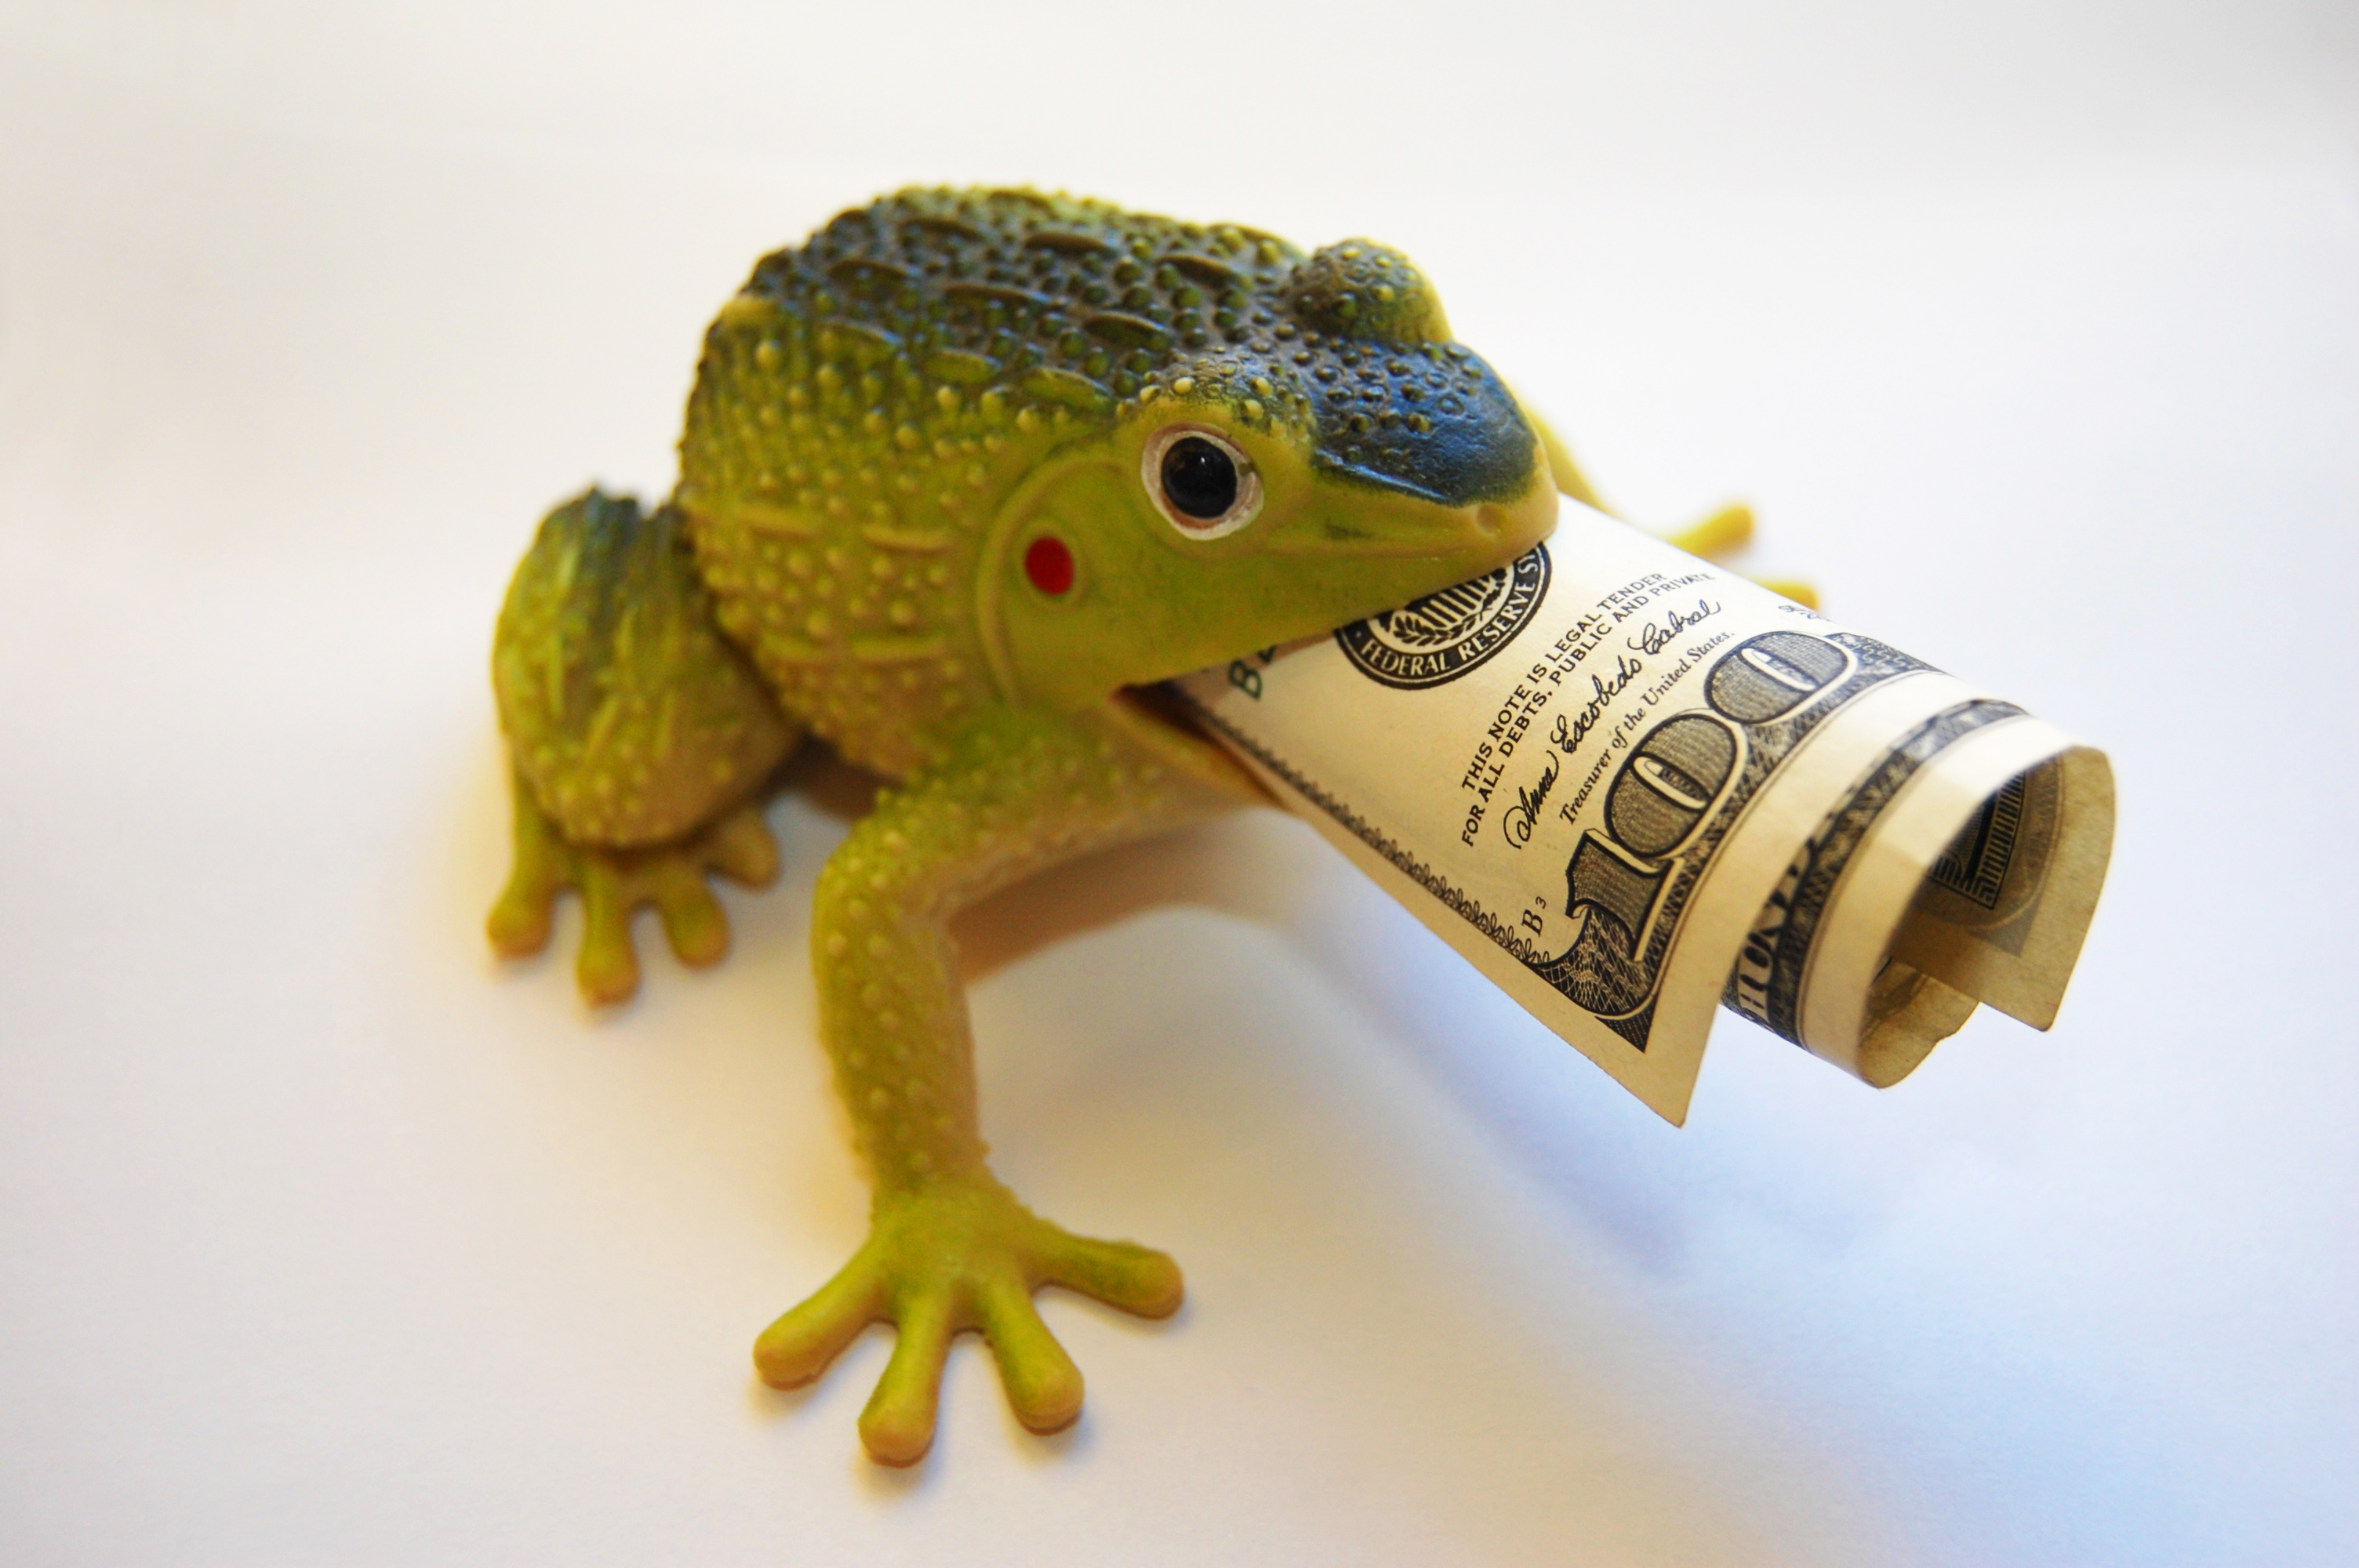
frog, finances, wealth, capital, coins, banknotes, monetary toad, profit, sign, background, illustration, money, toy, superstition, prosperity, toad, cash, dollars, one hundred dollars, marketing, advertising, reptile, scaled reptile, amphibian, organism, gecko